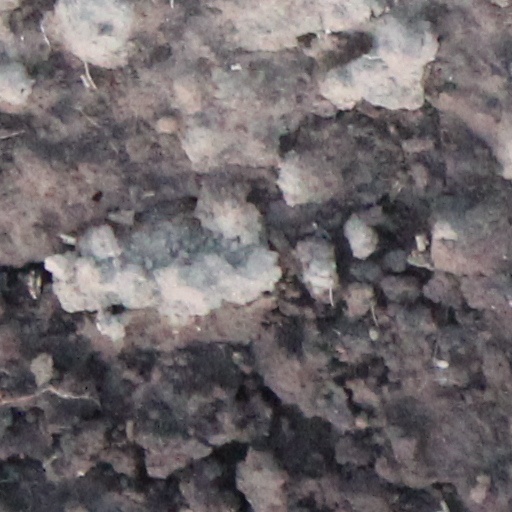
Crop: wheat